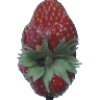
Label: Strawberry Wedge 1